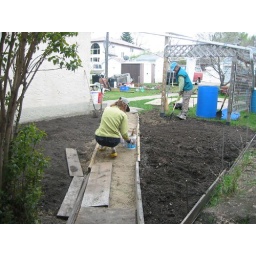
We removed the concrete patio and herb garden and are putting in a sidewalk and grass